Jetavana

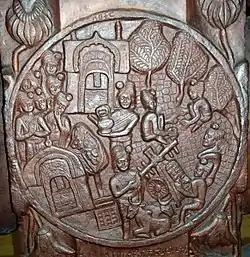
Anathapindika covers Jetavana with coins (Bharhut)

Following Anathapindika's first encounter with the Buddha, he requested to offer him a meal, which the Buddha accepted, and then asked to build a temple for him and his monks in his hometown of Savatthi, to which the Buddha agreed.